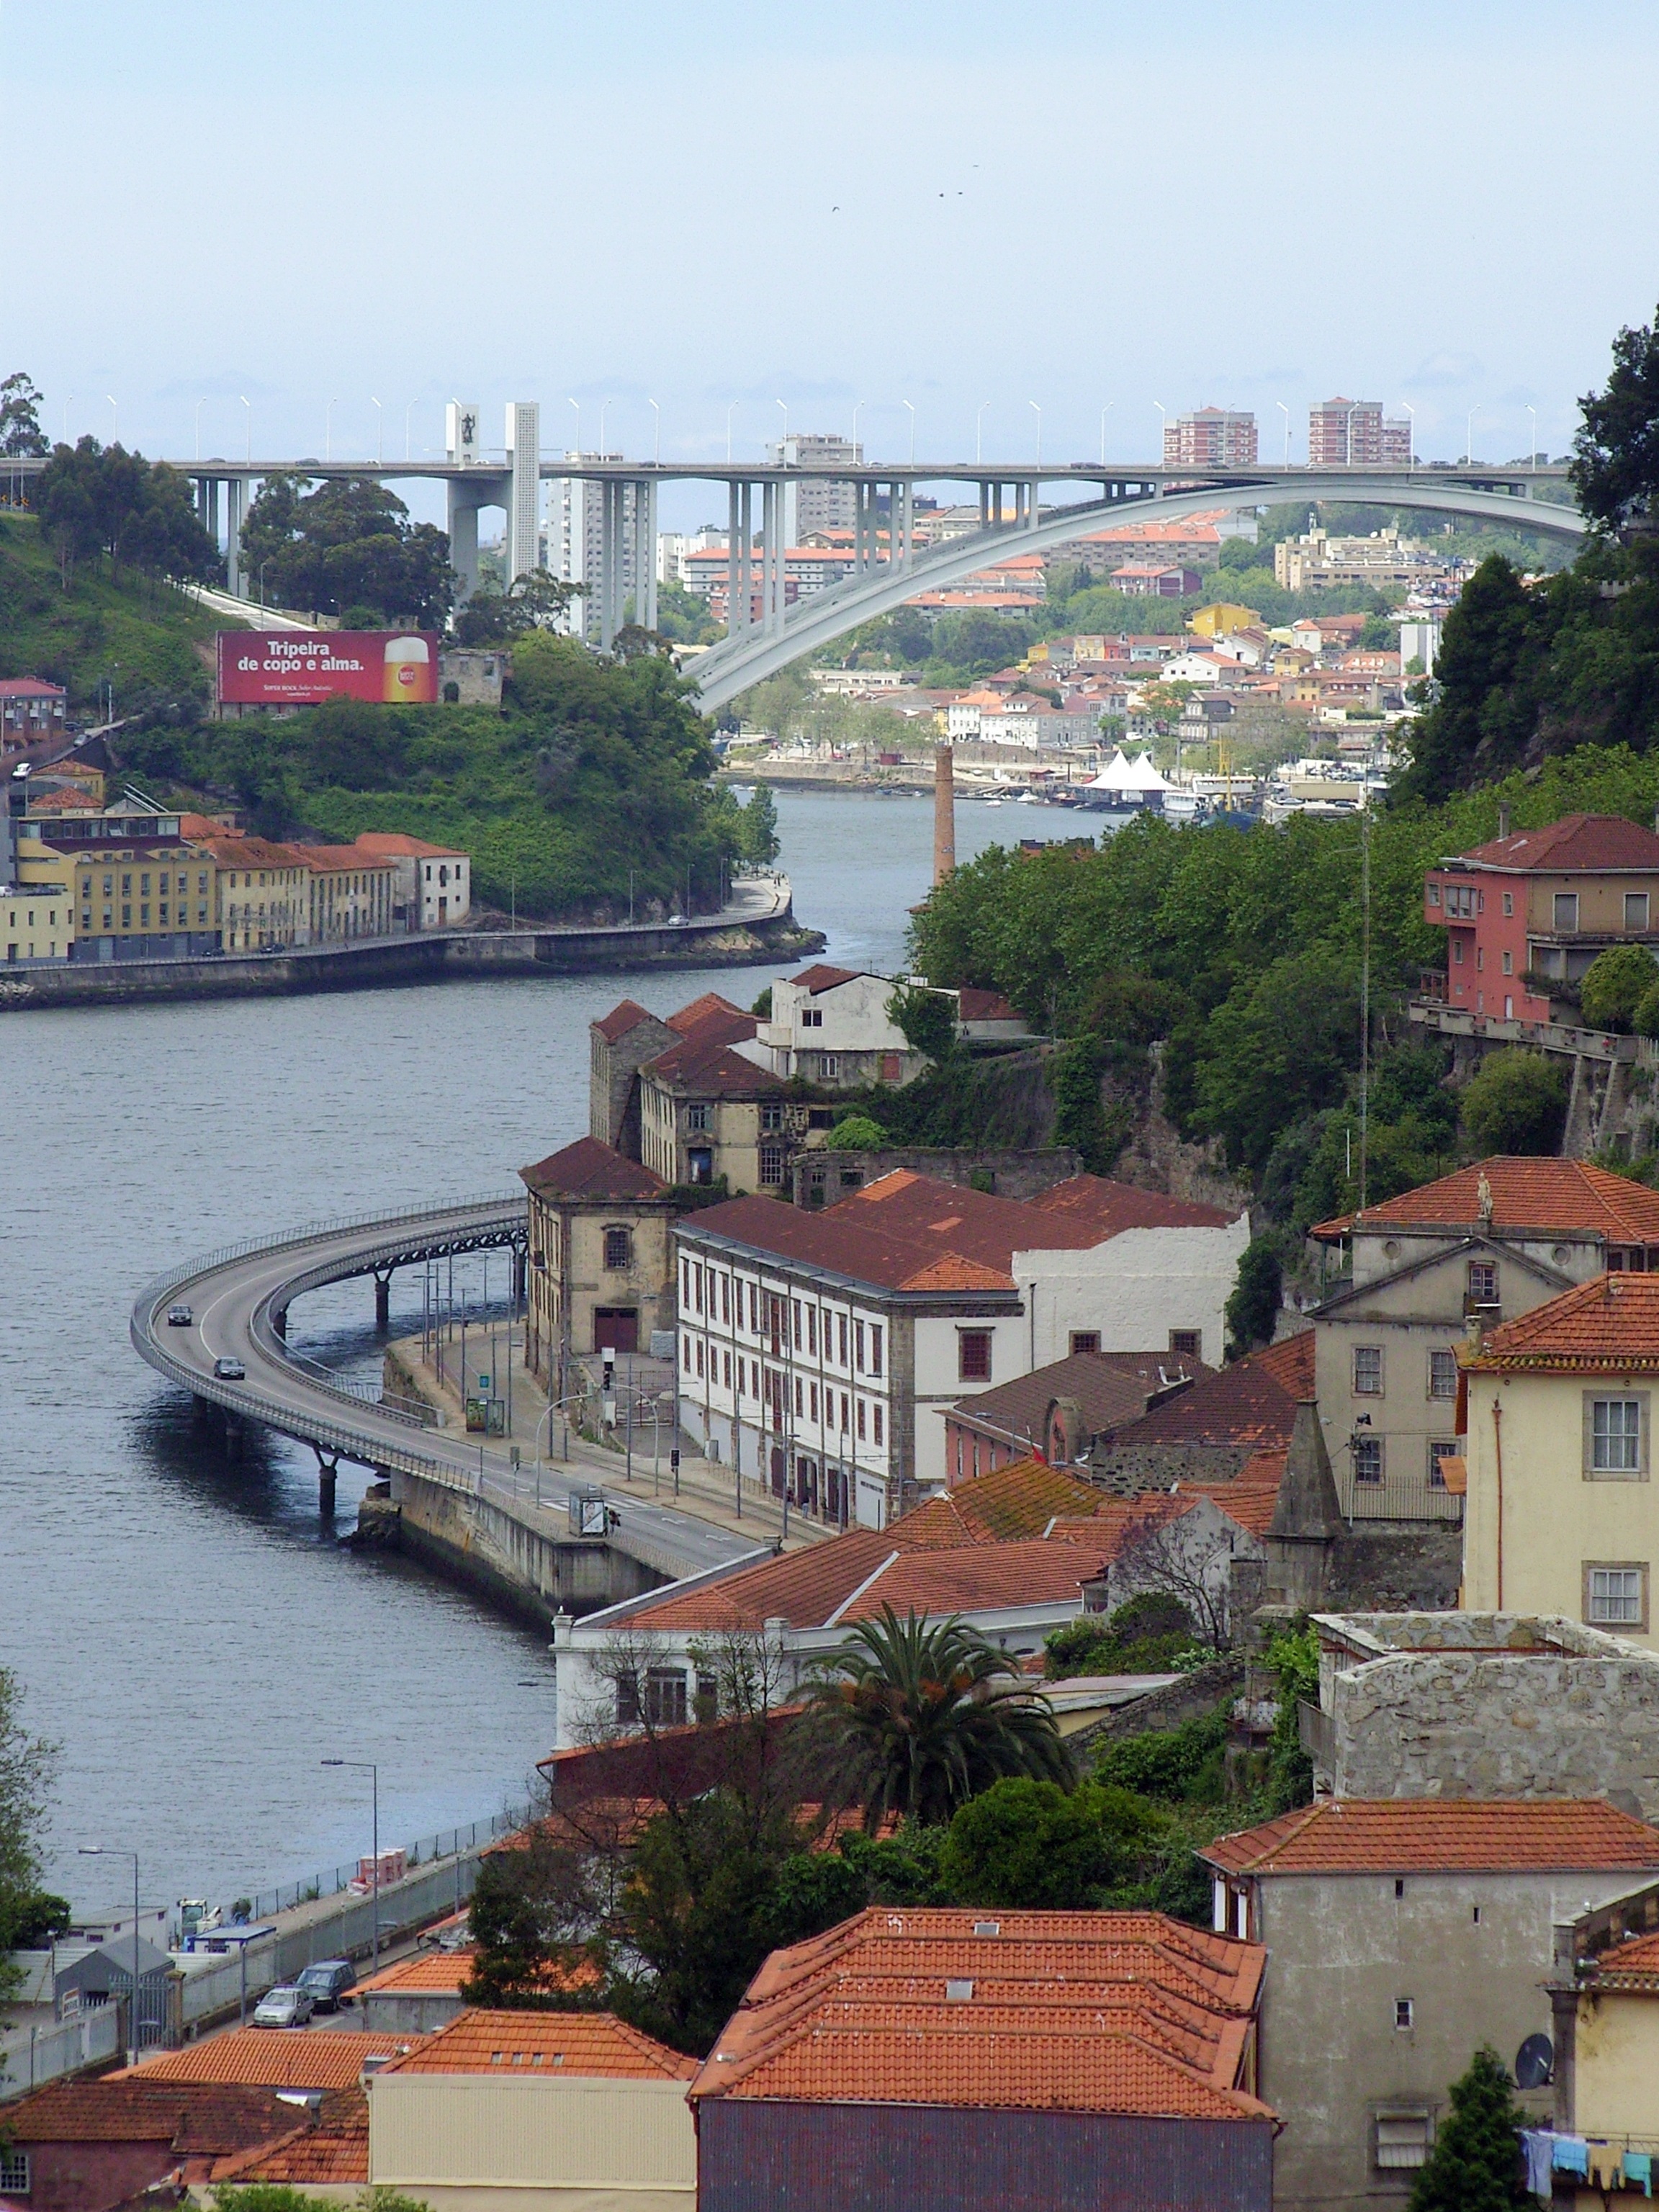
road, bridge, town, view, city, river, cityscape, downtown, landmark, tourism, waterway, old town, portugal, porto, tejo, neighbourhood, aerial photography, urban area, human settlement